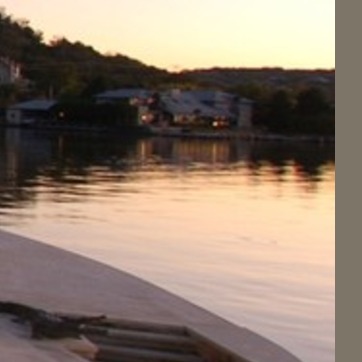
Material: water